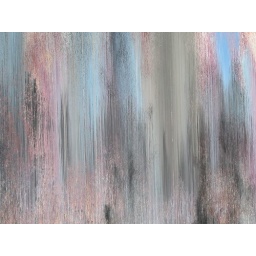
This is the wall of a building that faces a car park on Victoria parade in the city, Melbourne.